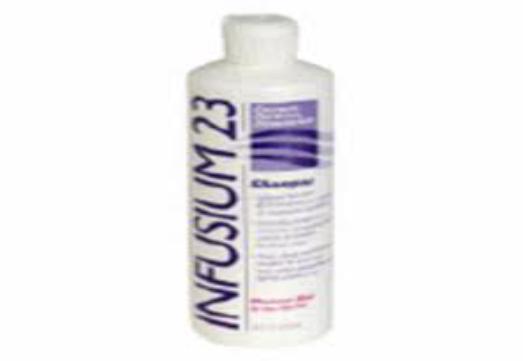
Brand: Infusium 23
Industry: Necessities